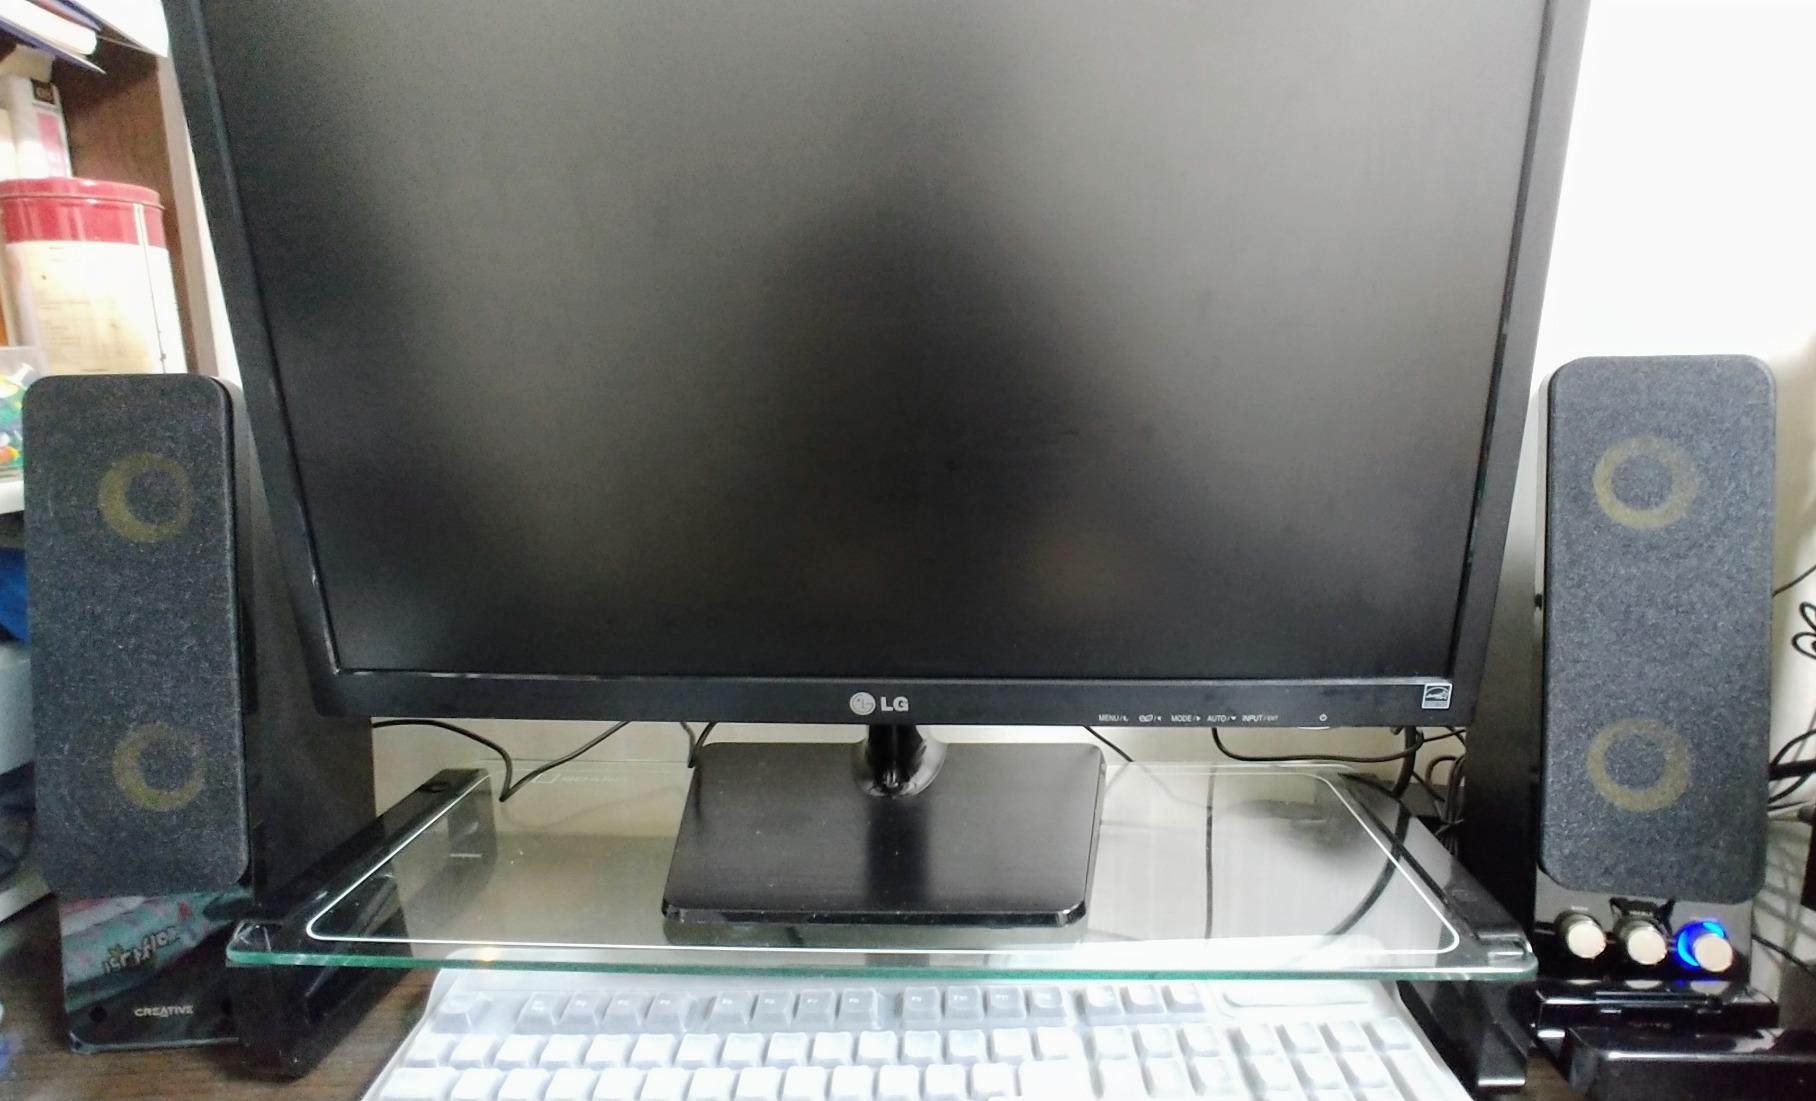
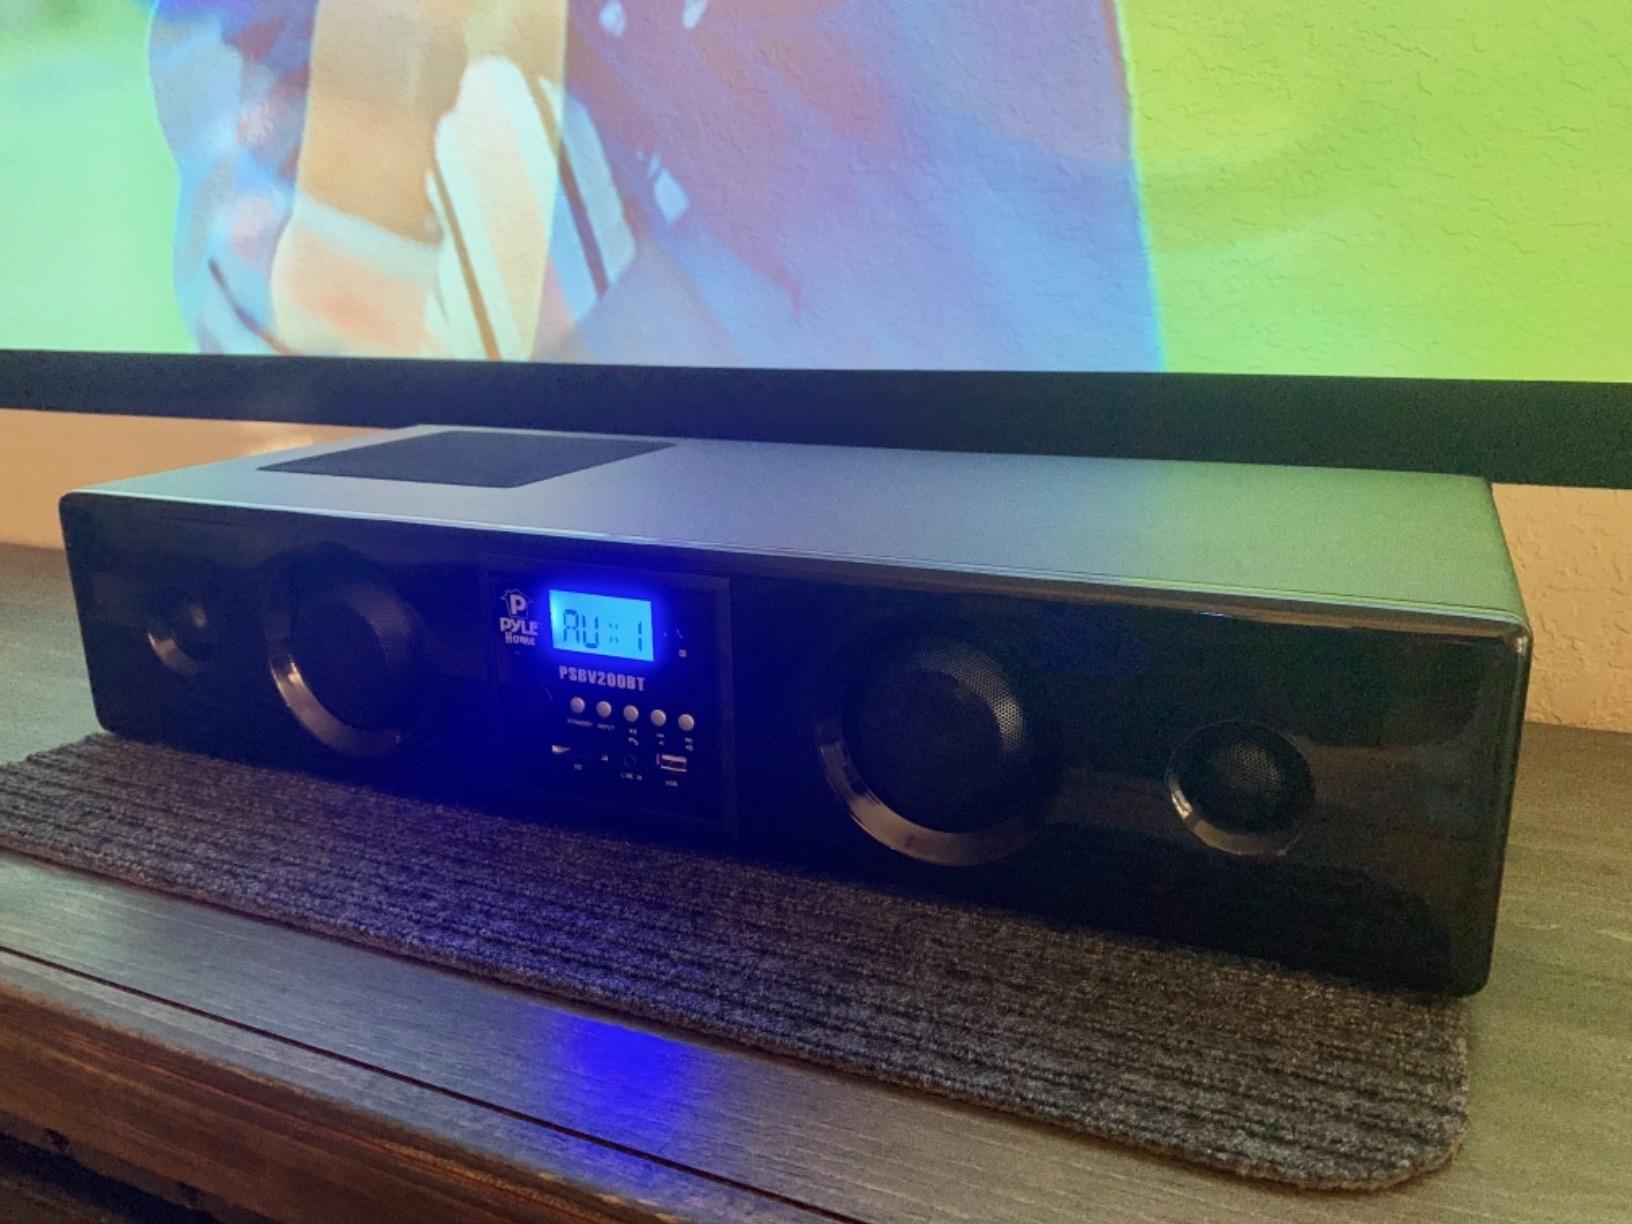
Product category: speaker
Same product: no